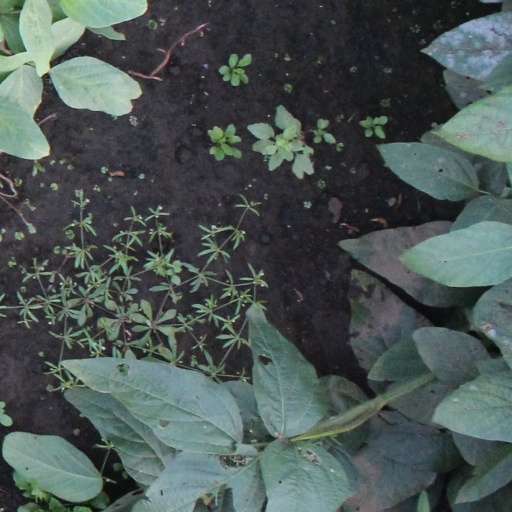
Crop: soybean